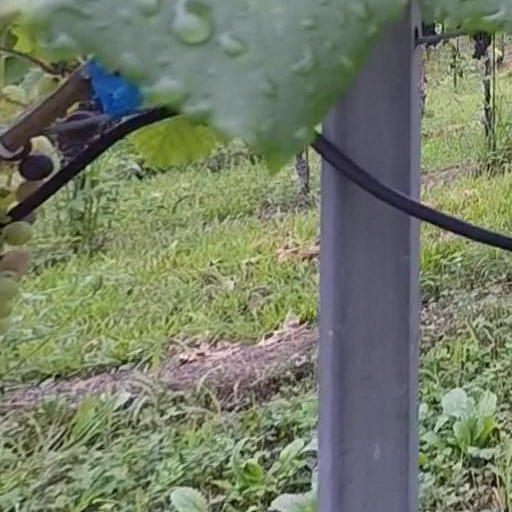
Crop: grape